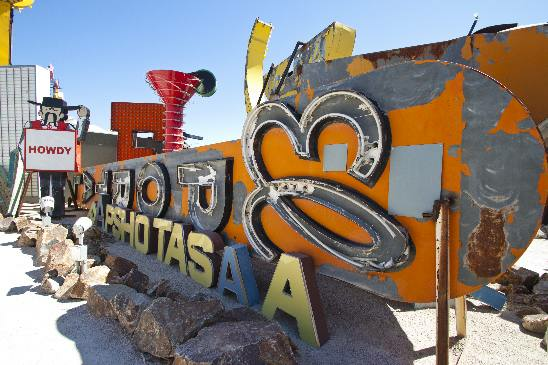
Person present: No